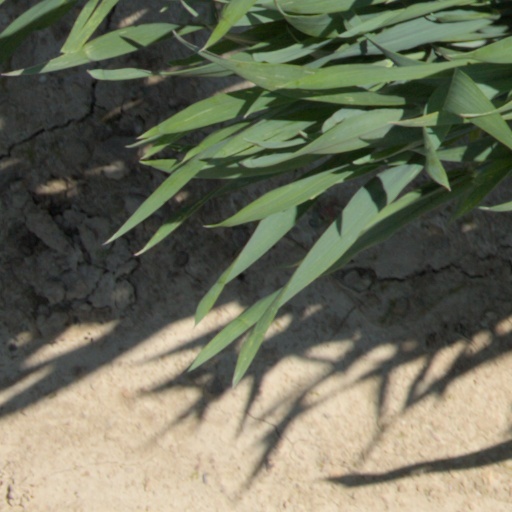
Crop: wheat